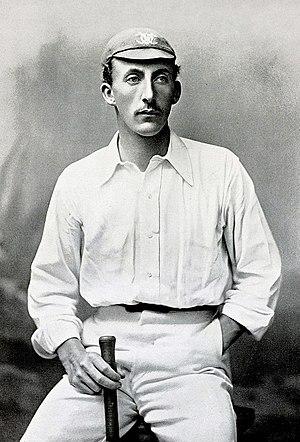
Lionel Charles Hamilton Palairet, né le 27 mai 1870 et mort le 27 mars 1933, est un ancien joueur de cricket amateur anglais qui a joué pour Somerset et l'Université d'Oxford. Batteur élégant de la main droite, il a été sélectionné pour jouer au test cricket à deux reprises pour l'Angleterre en 1902. Les contemporains ont jugé que Lionel Palairet avait l'un style de frappe les plus attractifs de l'époque. Sa notice nécrologique dans The Times le décrit comme « le plus beau batteur de tous les temps ».